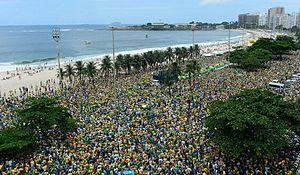
Dilma Vana Rousseff [ˈdiwmɐ ˈvɐnɐ ʁuˈsɛf], née le 14 décembre 1947 à Belo Horizonte, est une économiste et femme d'État brésilienne, présidente de la République fédérative du Brésil de 2011 à 2016.